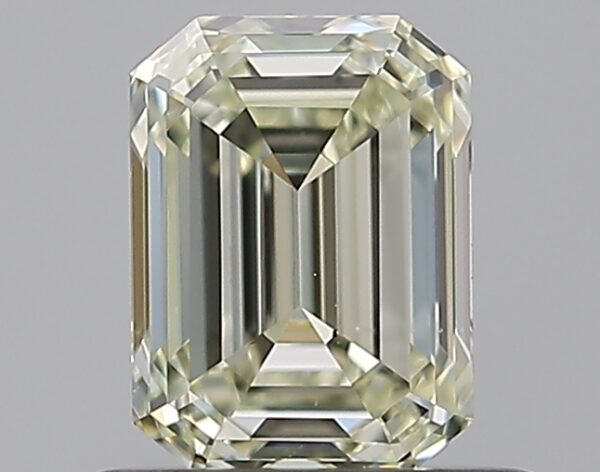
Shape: emerald
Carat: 0.75
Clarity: VS1
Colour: O-P
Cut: EX
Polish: EX
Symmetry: VG
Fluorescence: F
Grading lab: GIA
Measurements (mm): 5.86 x 4.31 x 2.91